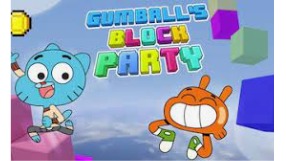
Portrait style: Cartoon Portrait